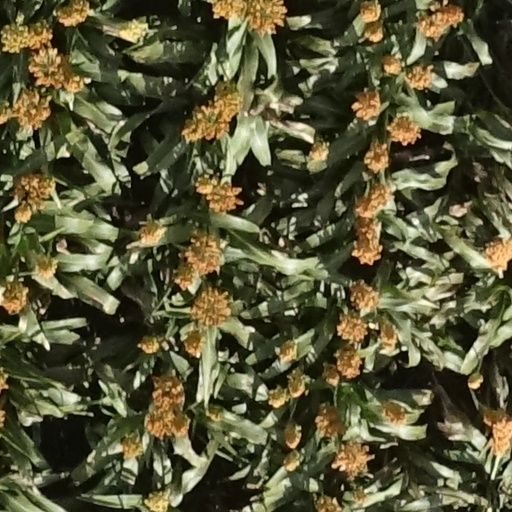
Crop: sorghum